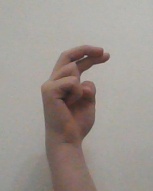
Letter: zay